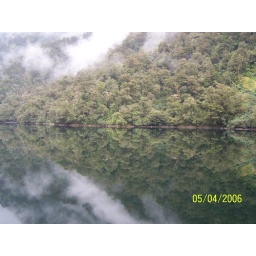
Forrest mirrors in water